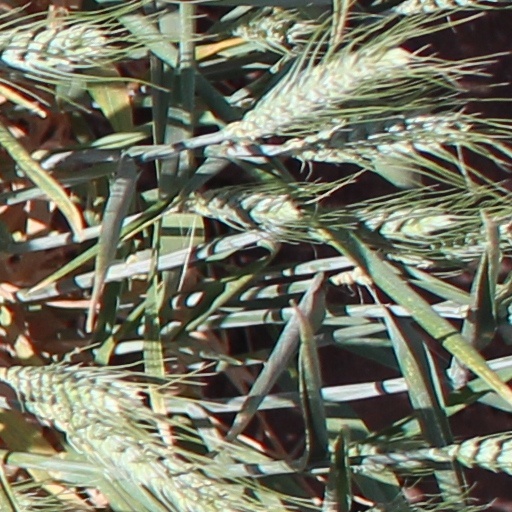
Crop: wheat